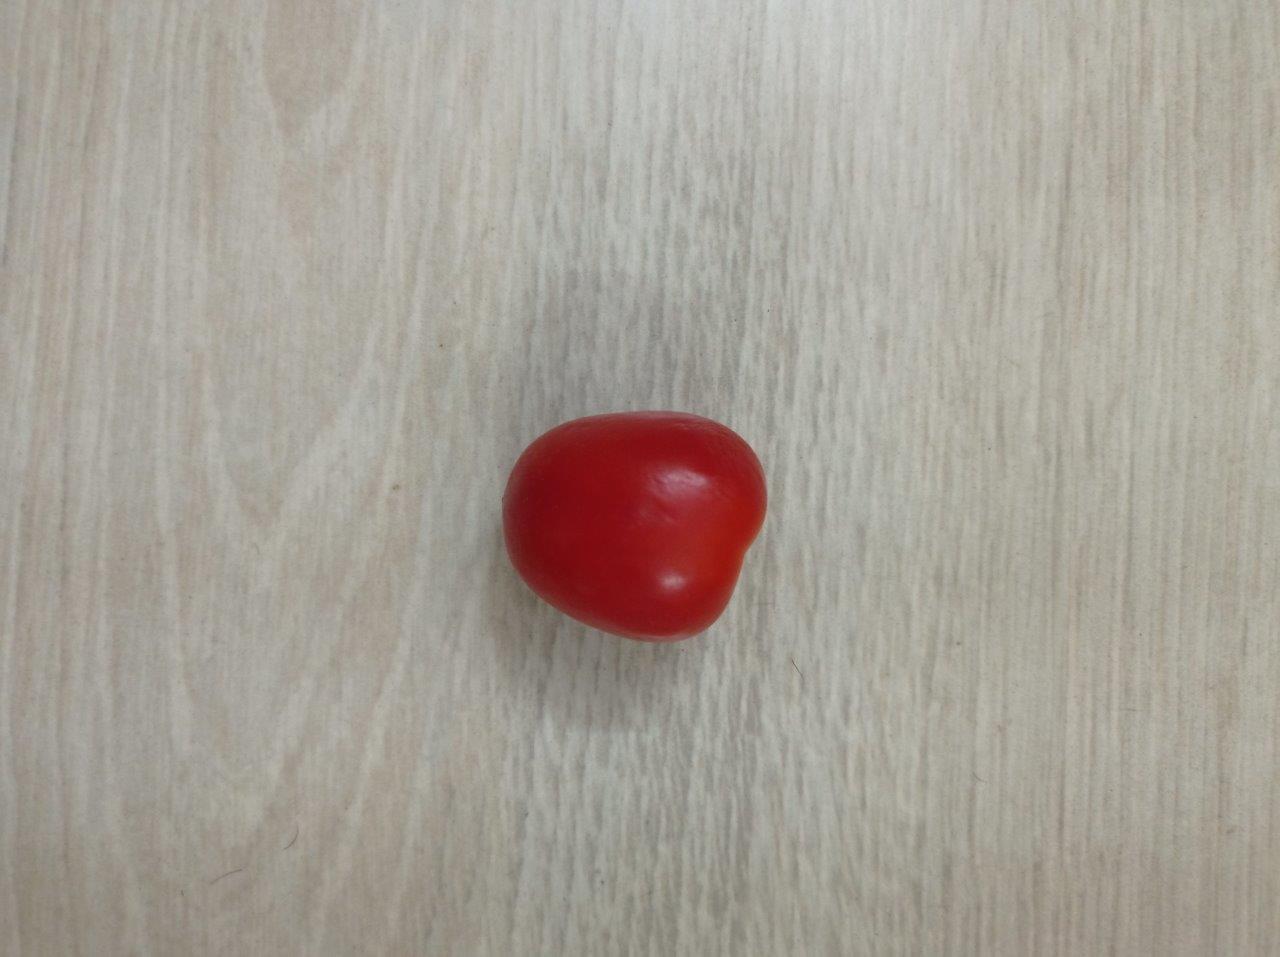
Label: Fresh